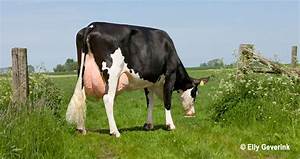
Label: cow